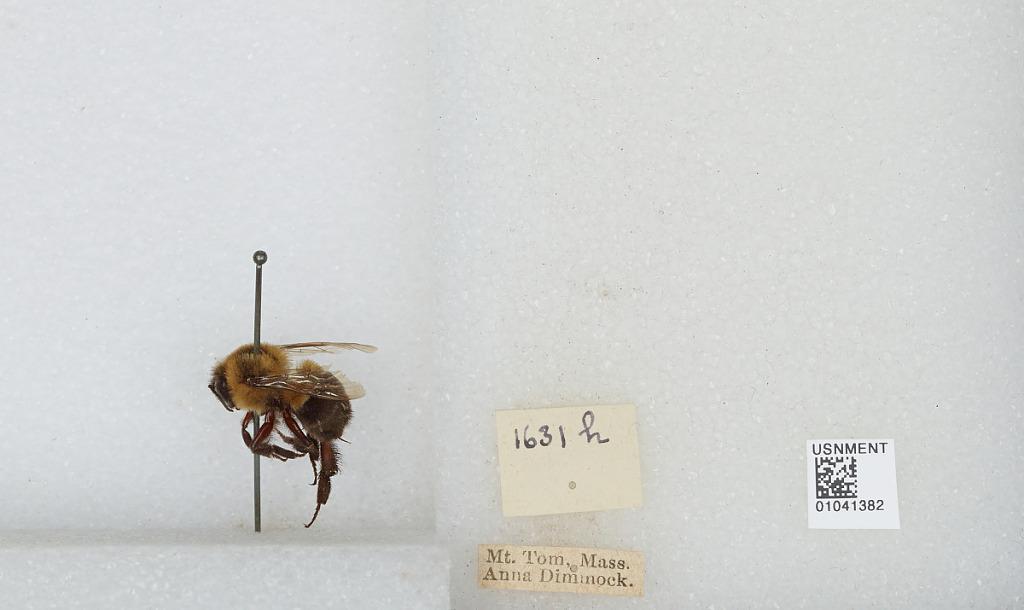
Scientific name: Bombus sp.
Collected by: A. Dimmock
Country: United States
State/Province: Massachusetts
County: Hampden
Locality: Mount Tom
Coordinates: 42.2417, -72.6481